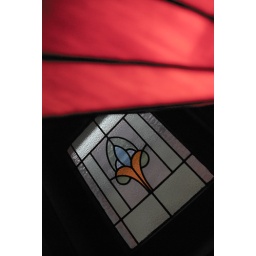
A window in our house. The object in foreground is a floor lamp.